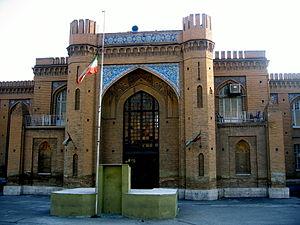
Le lycée Alborz est un prestigieux lycée de Téhéran, en Iran. Il tire son nom de la chaîne de montagnes qui surplombe Téhéran, l'Alborz.